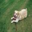
Label: dog